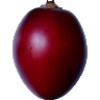
Label: Tamarillo 1